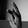
ASL letter: K